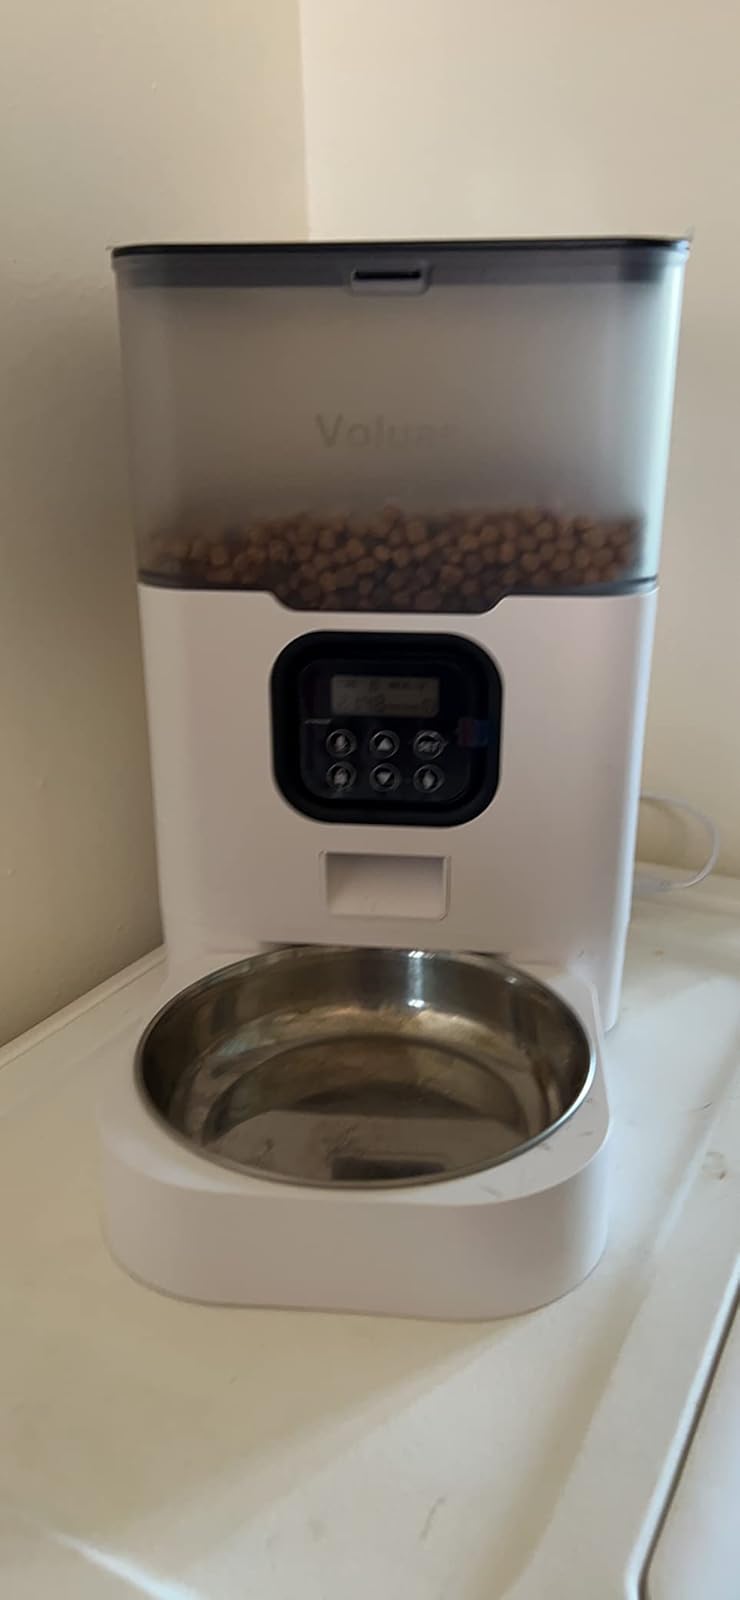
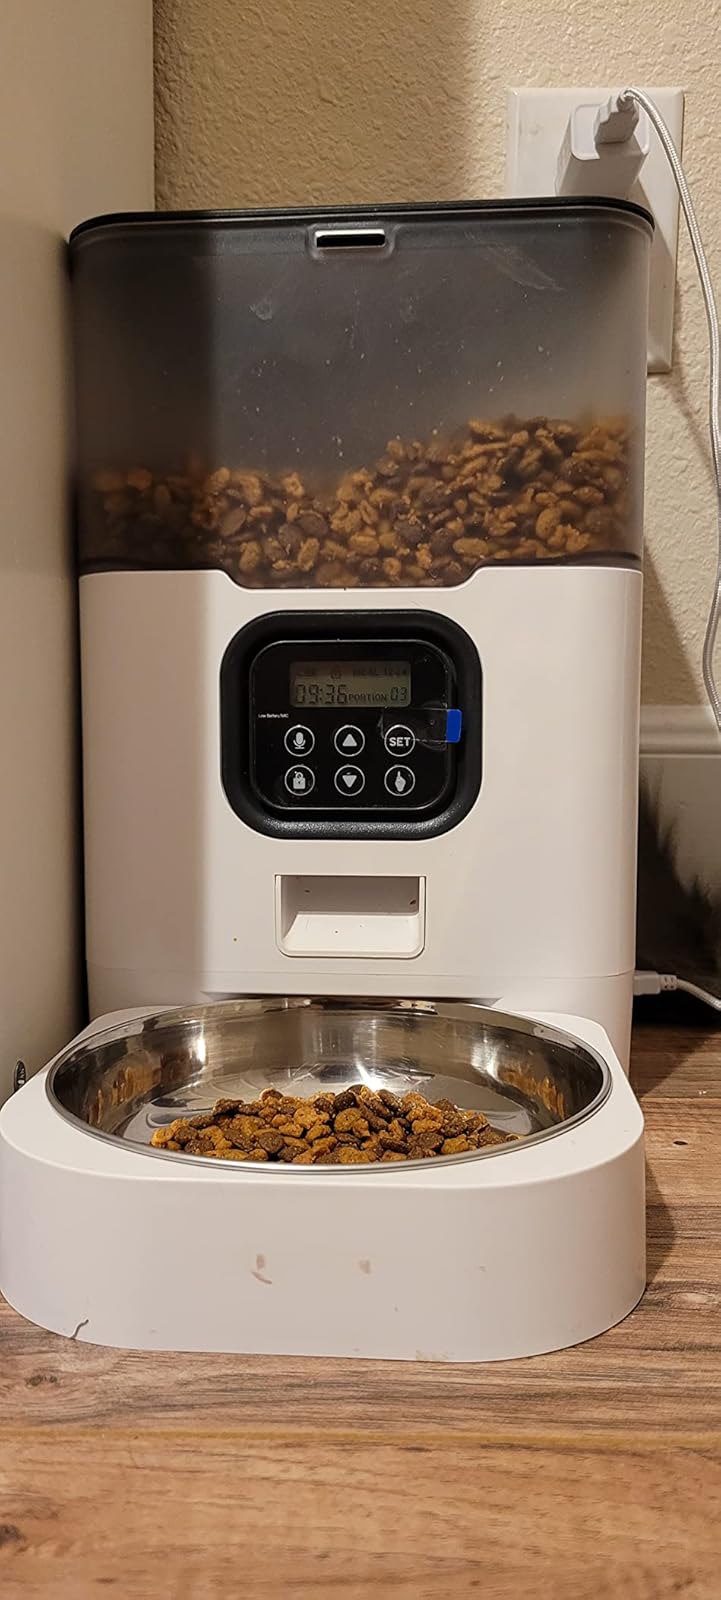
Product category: items_feeder
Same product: yes